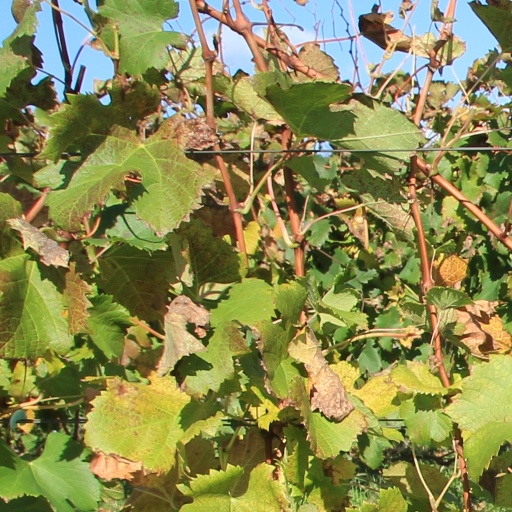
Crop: grape